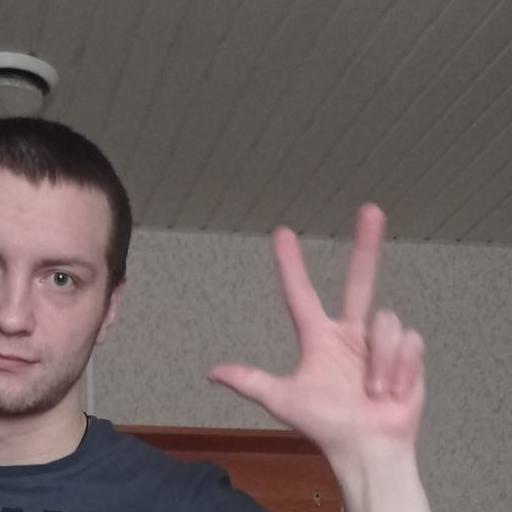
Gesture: three2